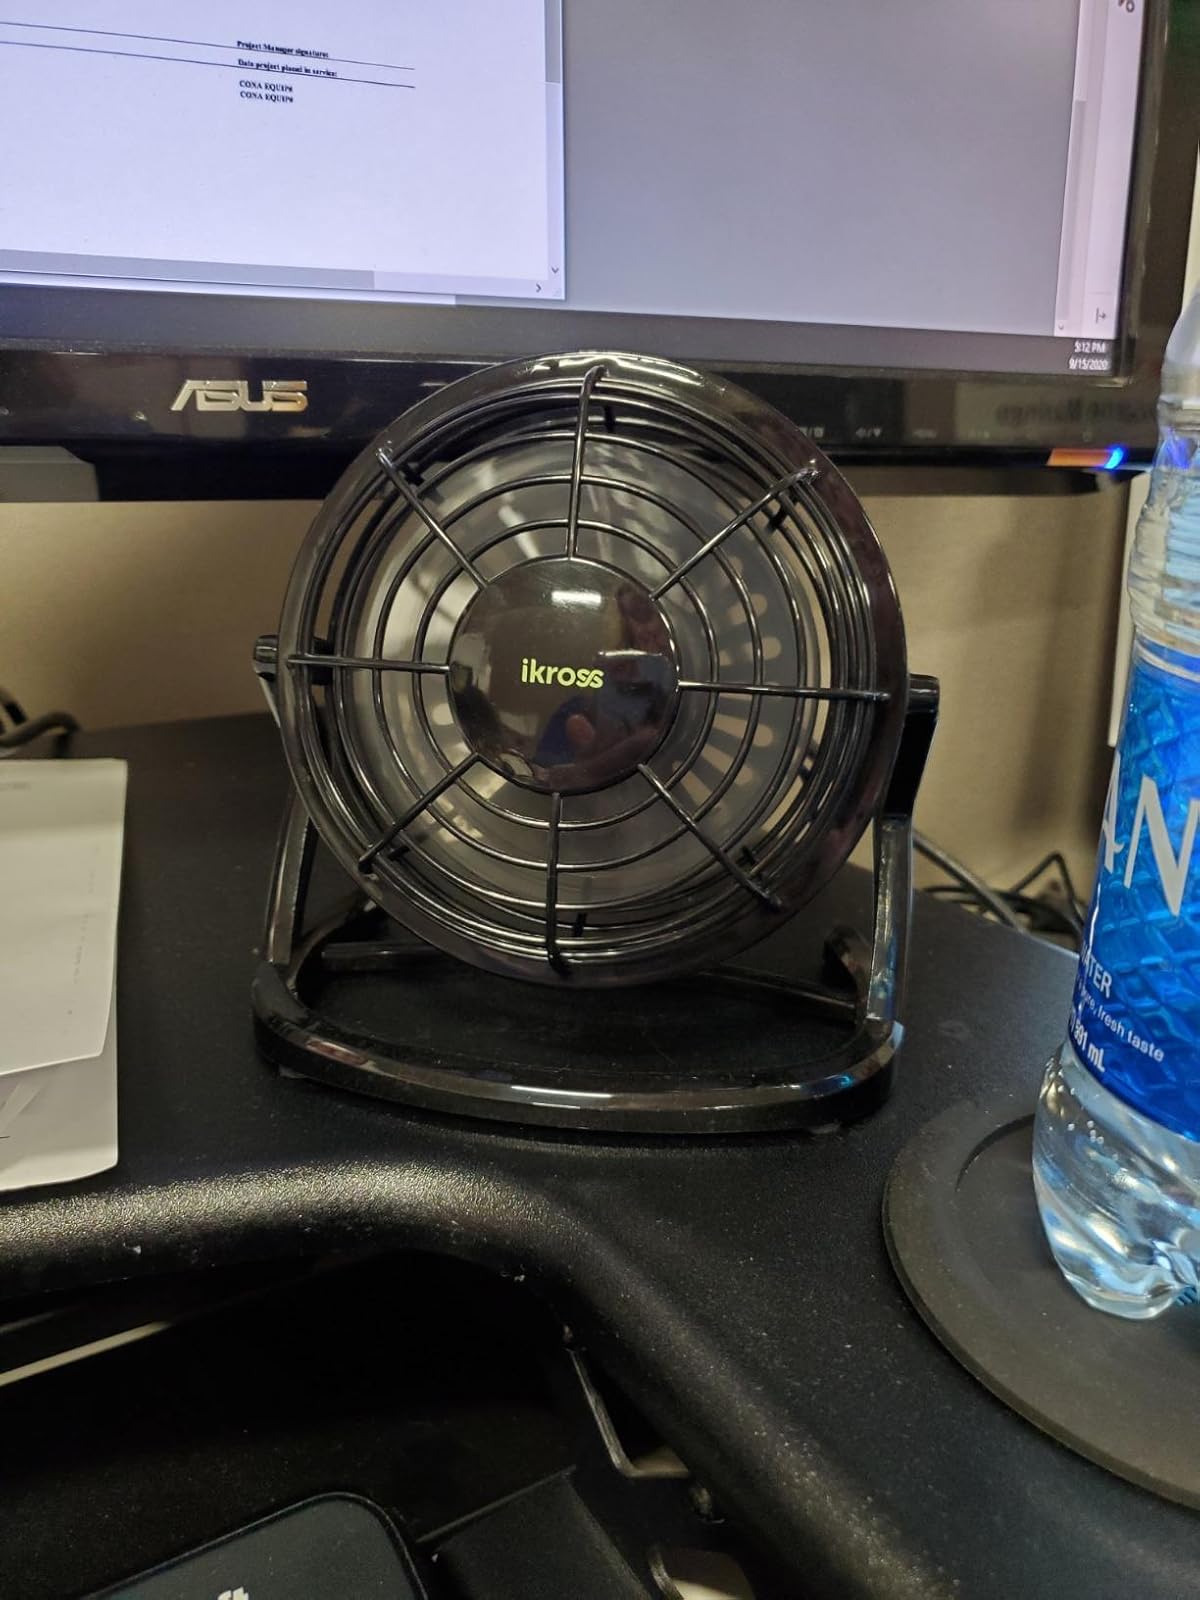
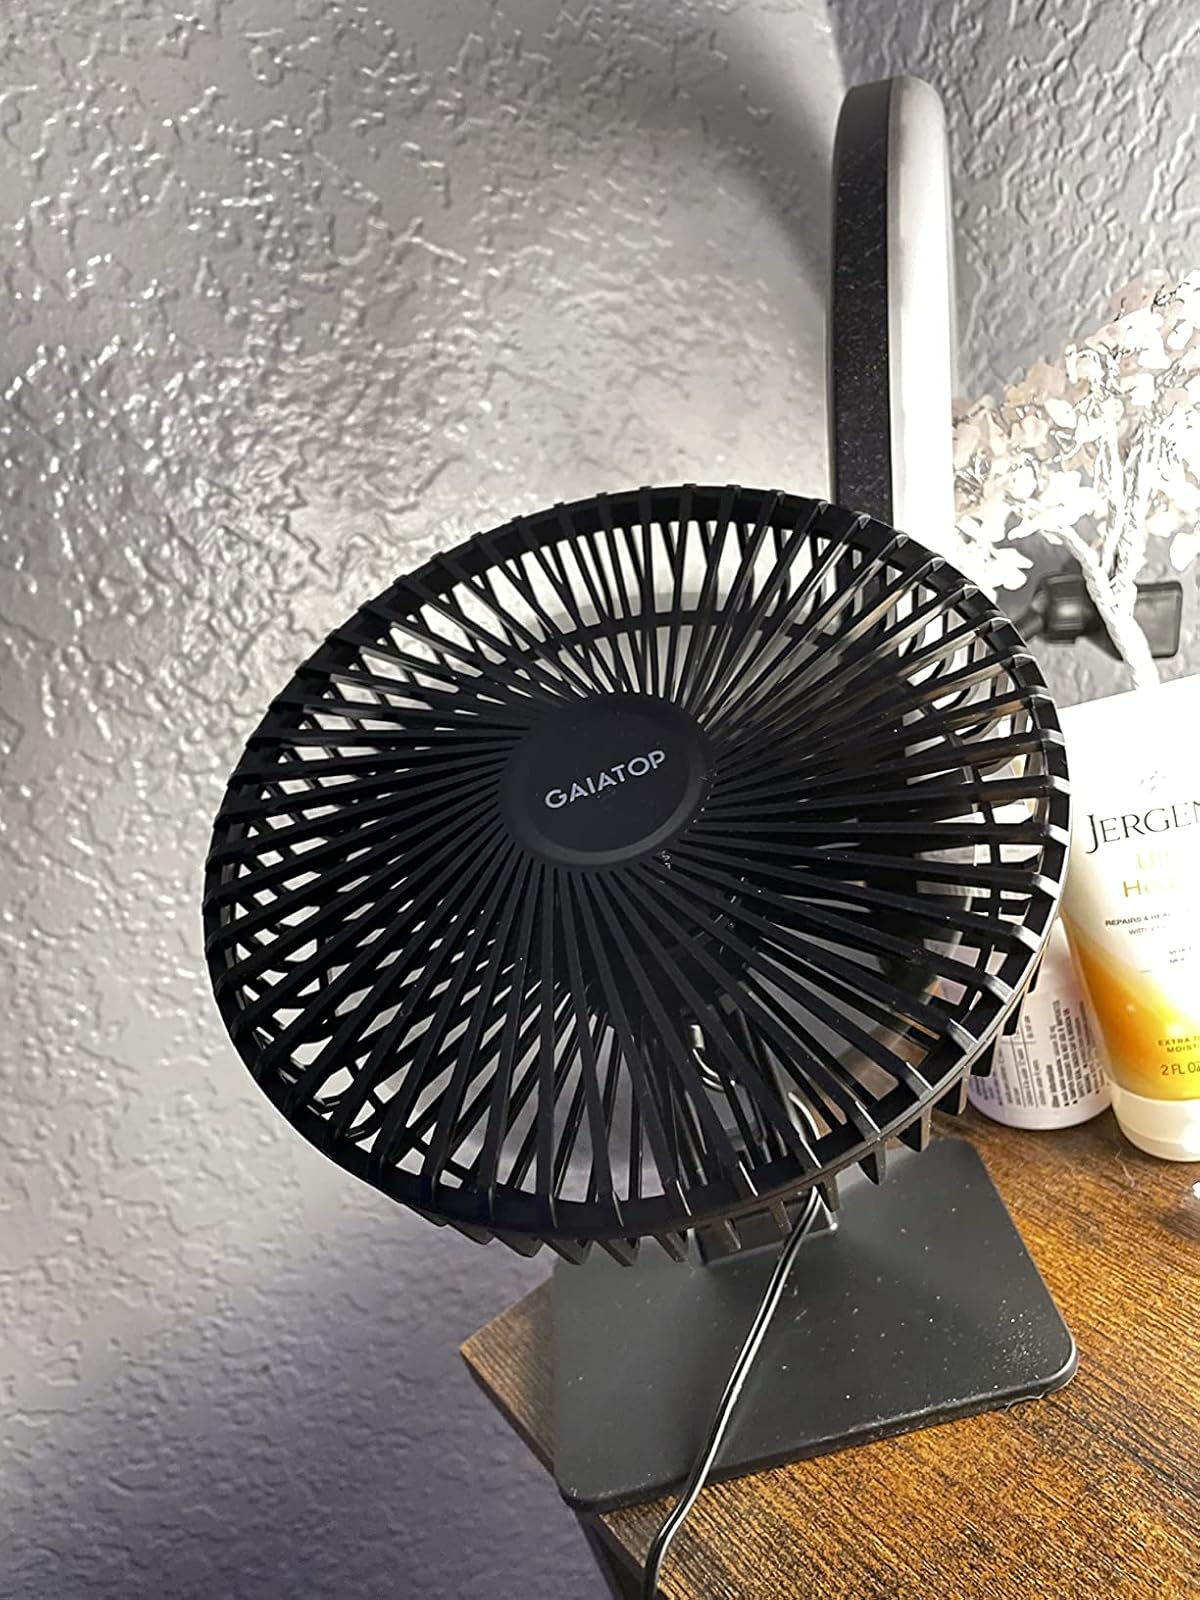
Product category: fan
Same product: no